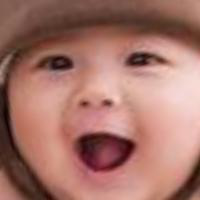
Age group: age 01-10